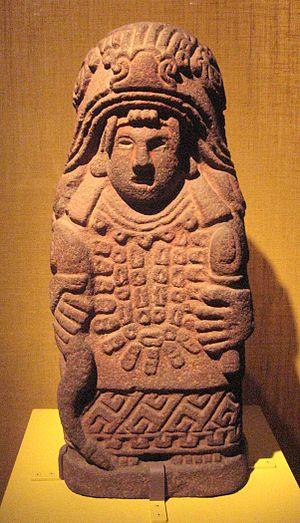
Cihuacoatl est dans la mythologie aztèque une des déesses de la maternité et de la fertilité. C'est aussi devenu dans l'empire aztèque un titre correspondant à une espèce de vice-roi.